English nationalism

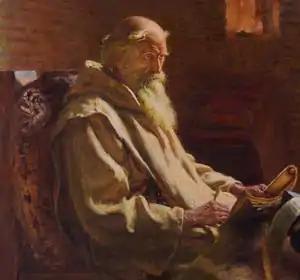
The Venerable Bede

Patrick Wormald has claimed that England was a nation by the time of the Venerable Bede, who wrote the "Historia ecclesiastica gentis Anglorum" ("Ecclesiastical History of the English People") around 730. Wormald attributes Bede with a decisive "role in defining English national identity and English national destiny". Bede uses the label "English" to describe the Germanic peoples who inhabited Britain: Angles, Saxons and Jutes, and excluding Britons, Scots and Picts. In the final paragraph to the preface of the "Ecclesiastical History of the English People" Bede departs from the usual word ""gens"" and instead uses the word ""natio"" to describe the ""historia nostrae nationis"": the history of our own nation. This is the first verbal appearance of the English nation.